Staten Island Technical High School

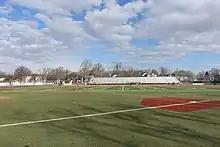
The athletic field next to the school in 2022.

SITHS's sports program operates in partnership with McKee High School, and their shared teams are known as the MSIT Seagulls. The MSIT teams play various sports including football, basketball, baseball, softball, soccer, volleyball, wrestling, fencing, swimming, badminton, tennis, table tennis, and track. The MSIT Football team won the 2010 and 2011 PSAL Cup Championship. MSIT's Boys' Track team made multiple cross-country state appearances from 1996 to 2000, and again from 2006 to 2010. The MSIT Boys' Volleyball team won 4 consecutive PSAL city championships in 2016, 2017, 2018, and 2019.